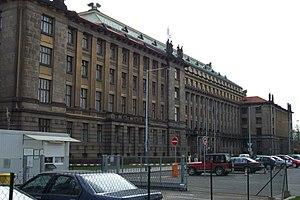
L'histoire de Prague se déroule sur deux millénaires pendant lesquels la ville s'est développée d'un noyau d'habitation entre Vyšehrad et l'oppidum du Château de Prague en une ville multiculturelle, capitale de l'État européen moderne qu'est la République tchèque.
České dráhy est le plus important opérateur ferroviaire en République tchèque.